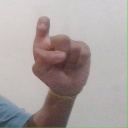
अक्षर: इ